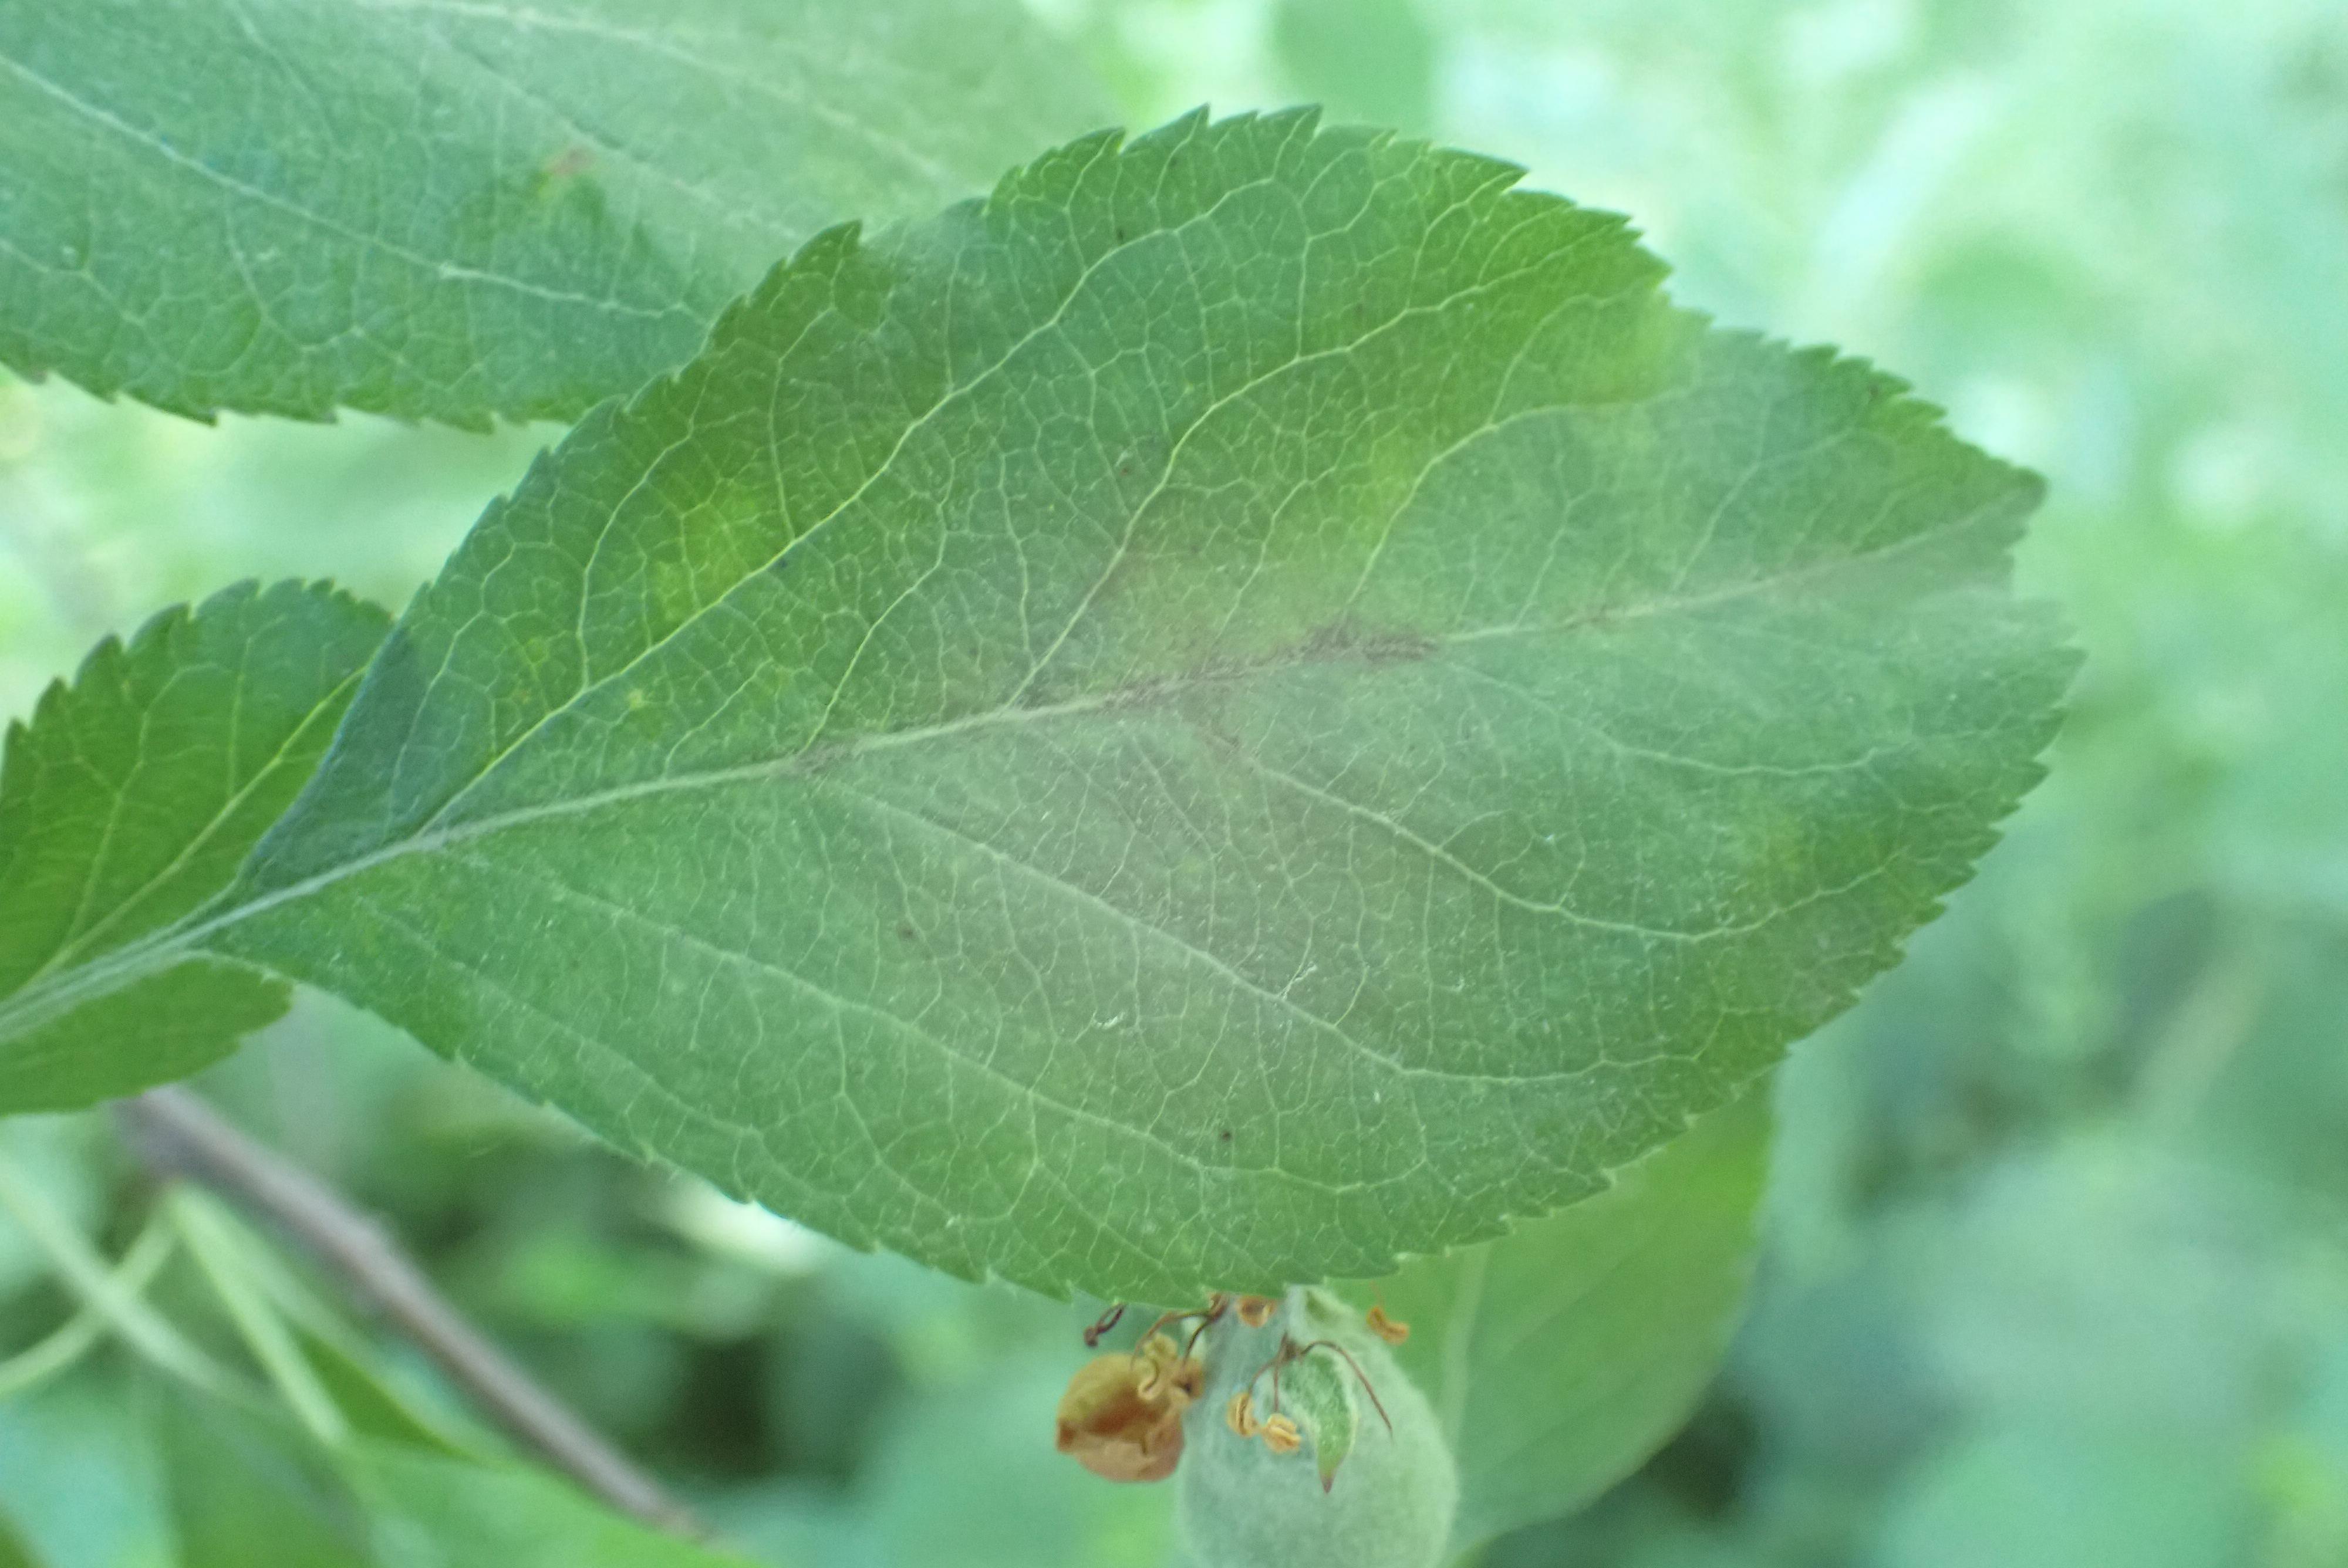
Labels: scab